S. A. E. Nababan

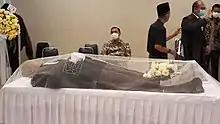
Coordinating Minister for Maritime and Investment Affairs, Luhut Binsar Panjaitan, observing the body of S. A. E. Nababan

Soritua died at approximately 16:18 WIB (West Indonesian time) on 8 May 2021 in the Medistra Hospital, Jakarta. His body was laid in state at the Gatot Subroto Army Hospital funeral home the day after. His body was brought to North Tapanuli on 11 May with a chartered flight and he was buried at his house in Siborong-Borong on the same day.